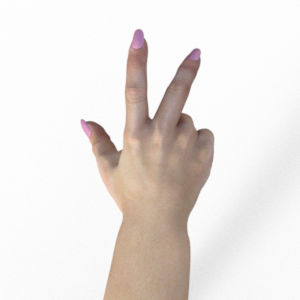
Label: scissors